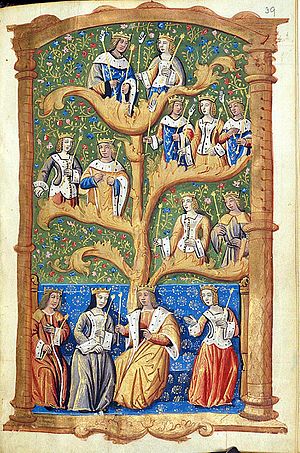
Claude af Frankrig / Liv / Dronning af Frankrig
Le Sacre de Claude de France (Beskrivelse af kroningen af Claude af Frankrig i St. Denis i 1517), gobelin skabt af Jean Coene IV, ca. 1517.
Claude af Frankrig var en dronning af Frankrig gennem sit ægteskab med Frans 1. Hun var også regerende hertuginde af Bretagne fra 1514. Hun var datter af kong Ludvig 12. af Frankrig og Anne af Bretagne.